Populism in Canada

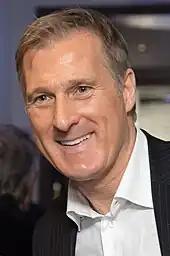
Maxime Bernier in 2017

The People's Party of Canada has self-described as populist, and been described as populist by many journalists. Its leader, Maxime Bernier, refers to it as "smart populism", which is based on principles of freedom, responsibility, fairness, and respect, that speak for "all Canadians" and which do not appease special interest groups.